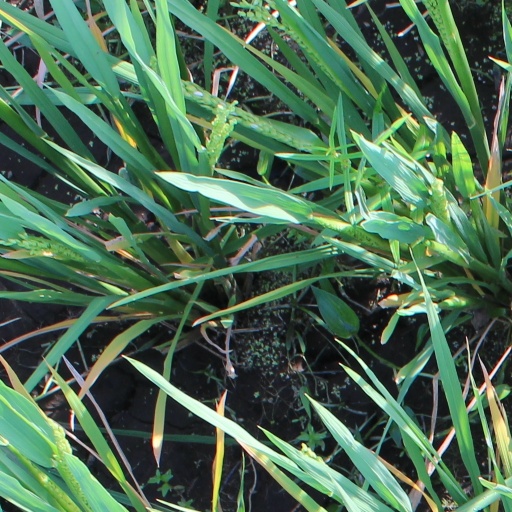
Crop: rice